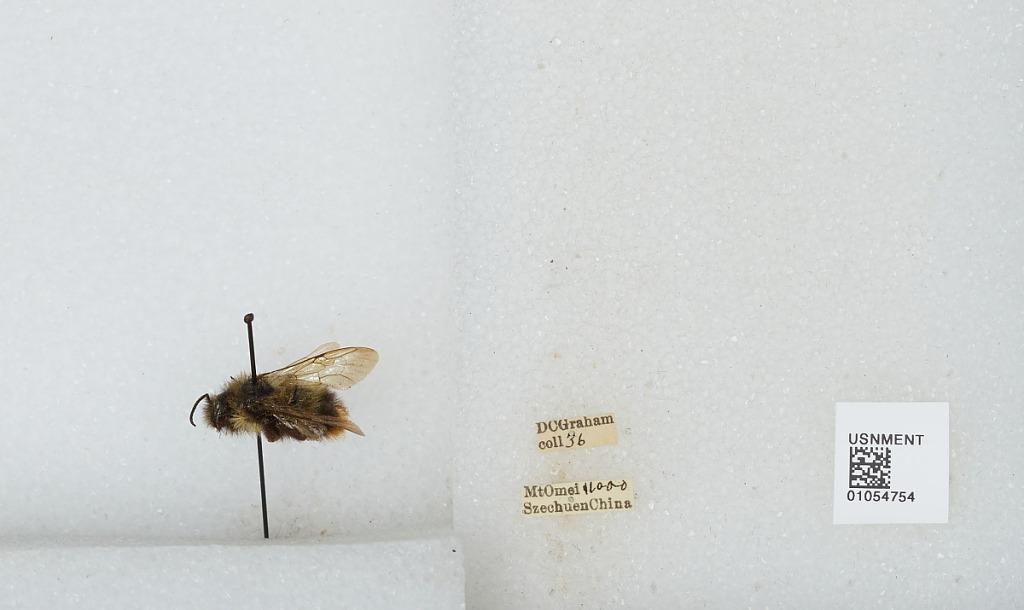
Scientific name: Bombus sp.
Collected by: D. Graham
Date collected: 1936--
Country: China
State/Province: Sichuan
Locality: Mt Omei